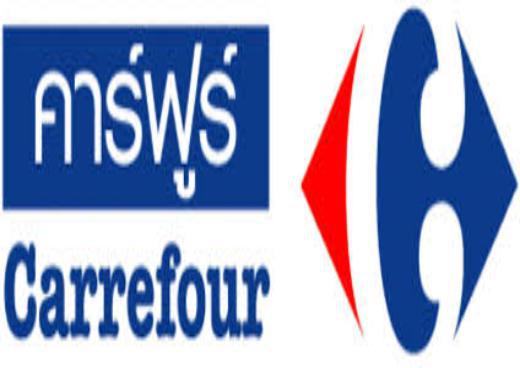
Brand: Carrefour
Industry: Others